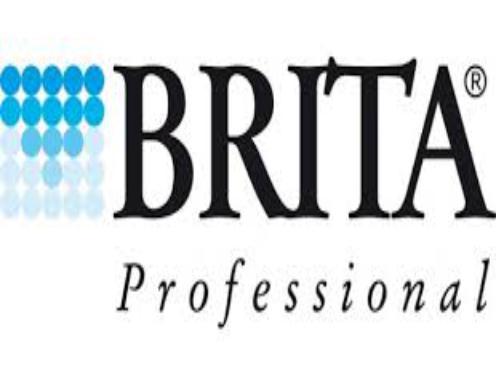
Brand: brita
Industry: Necessities